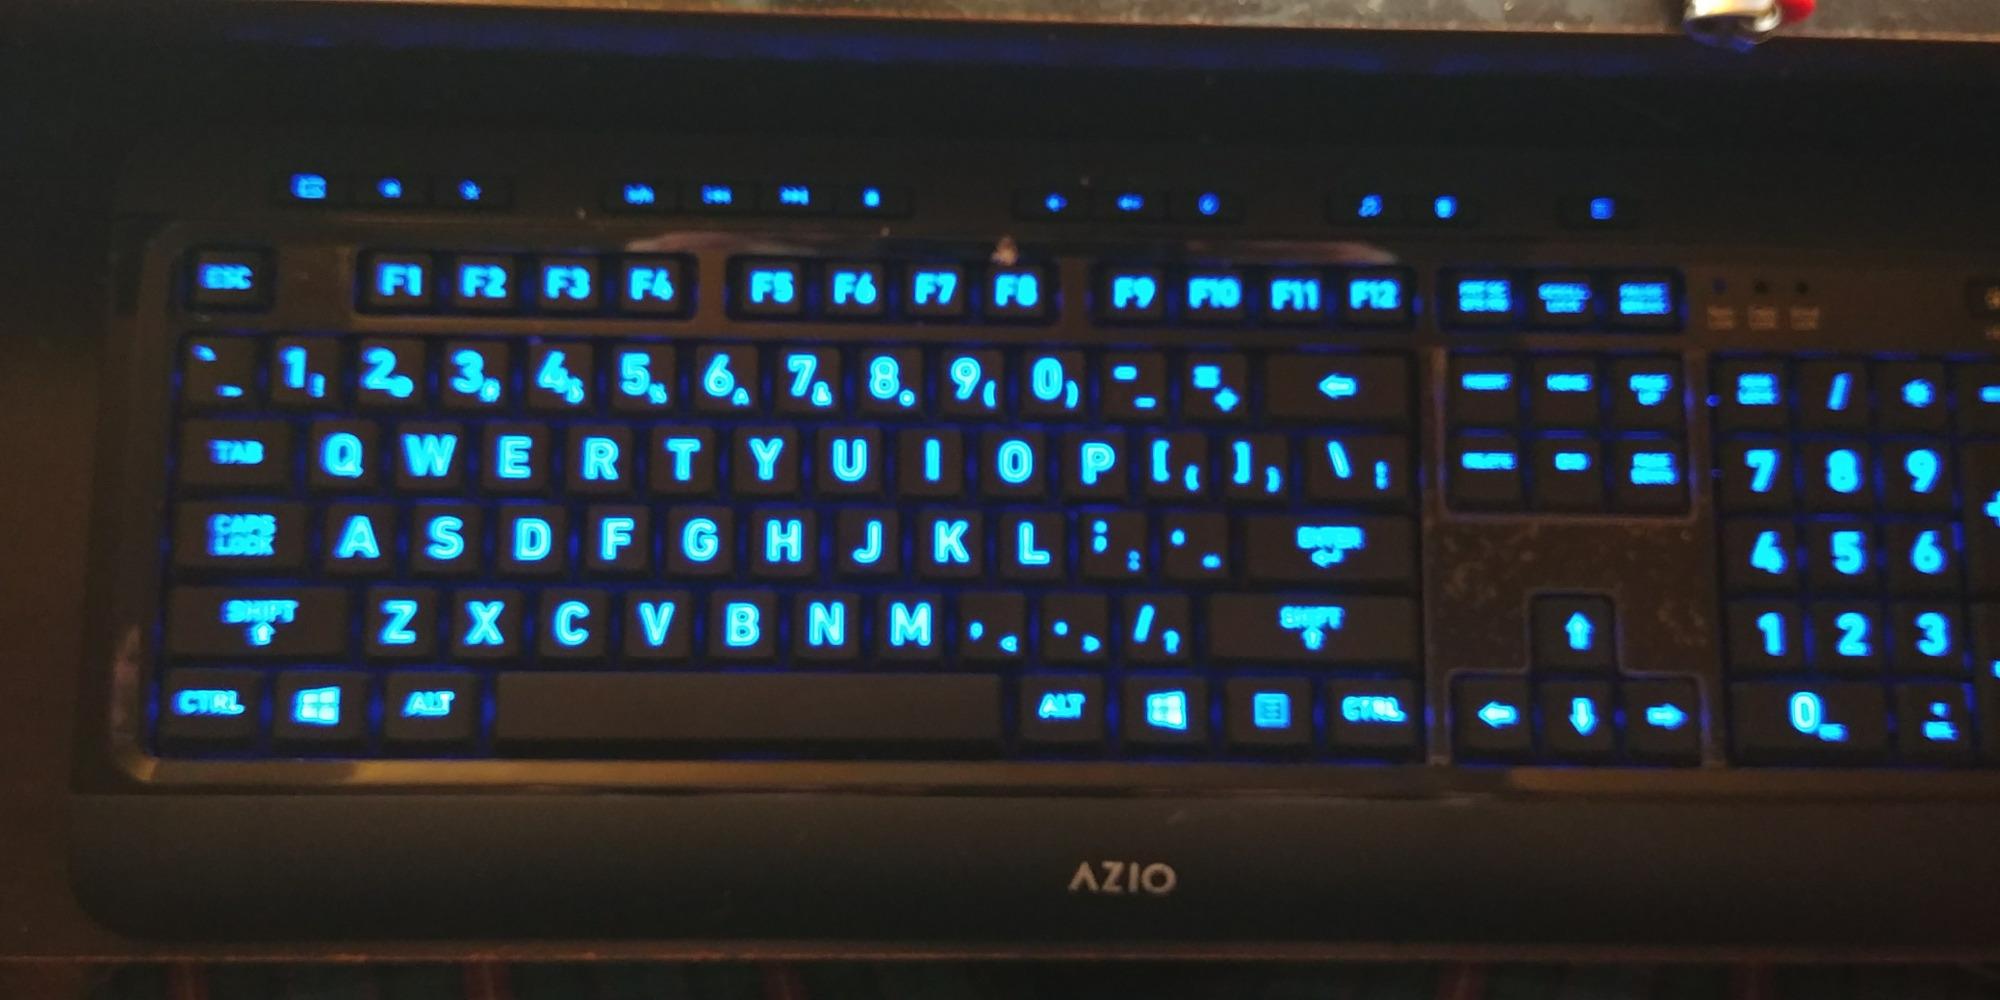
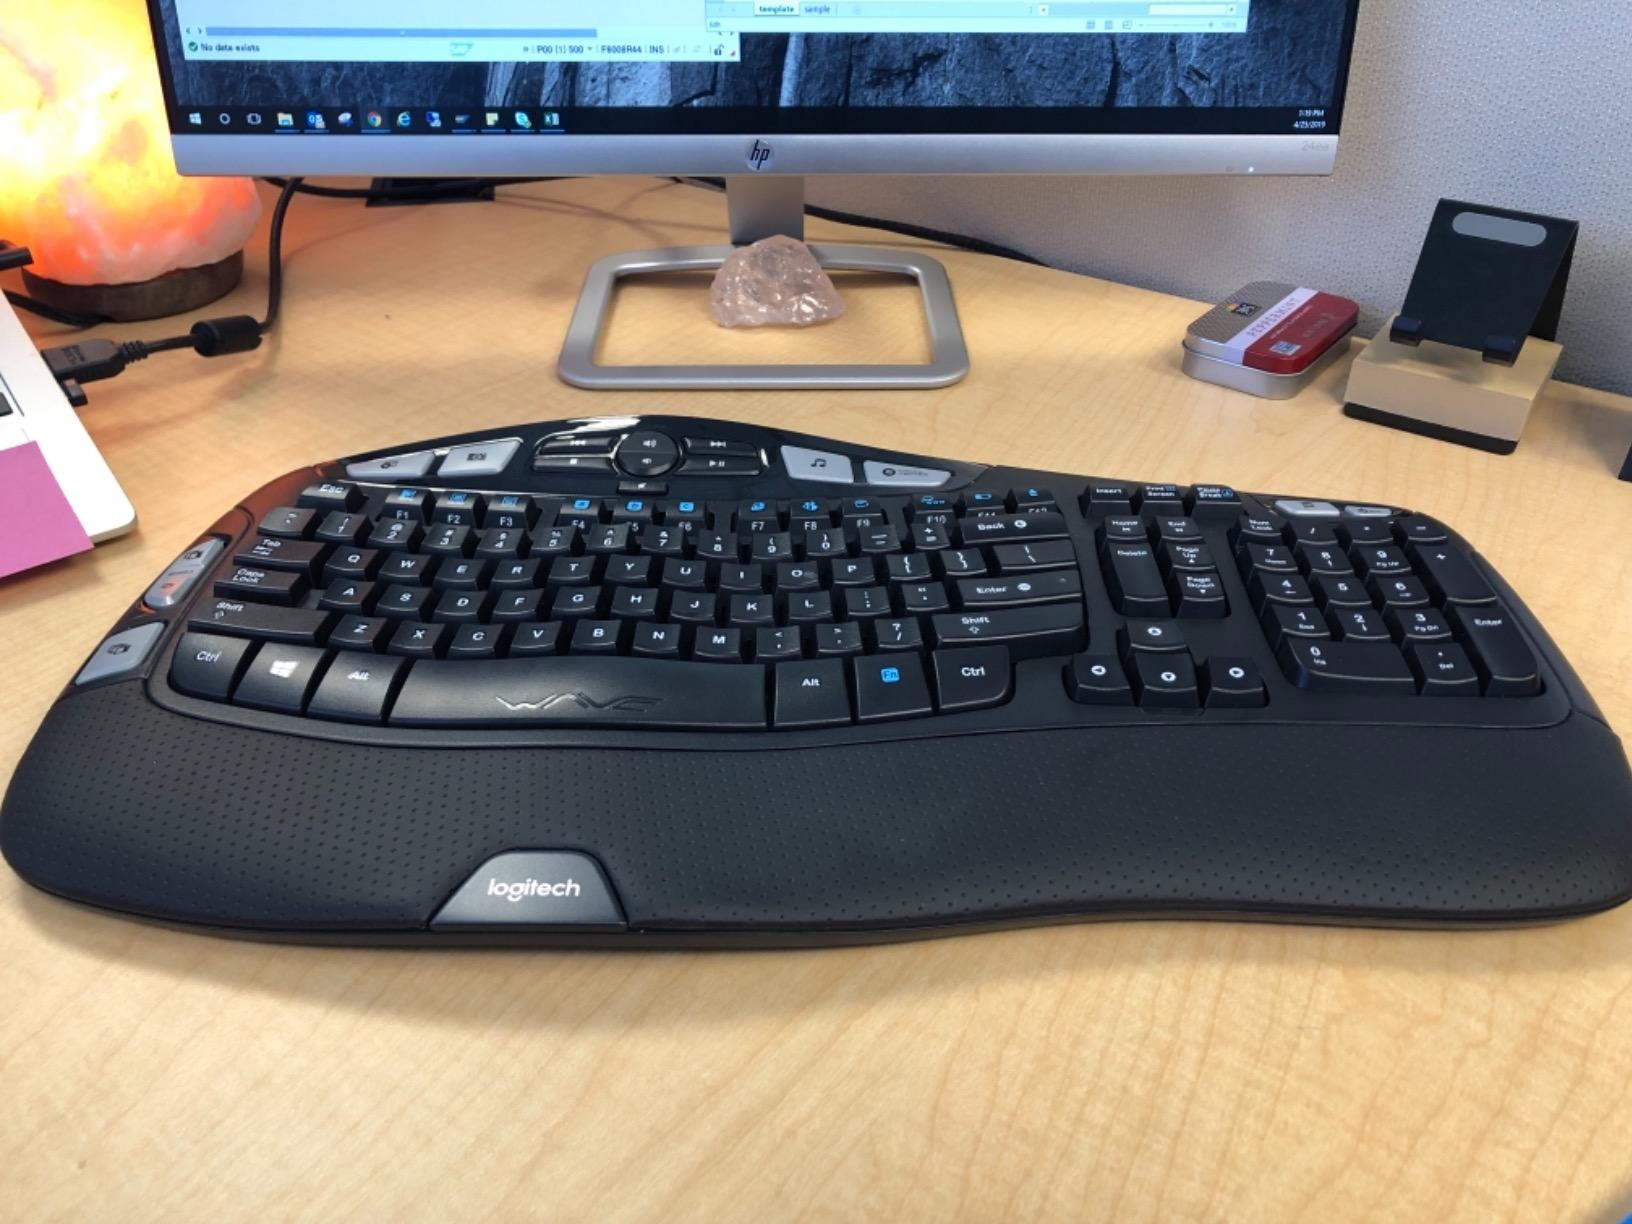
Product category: keyboard
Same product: no